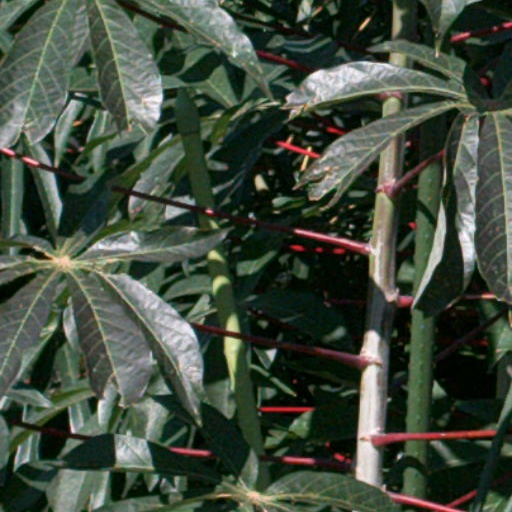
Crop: cassava